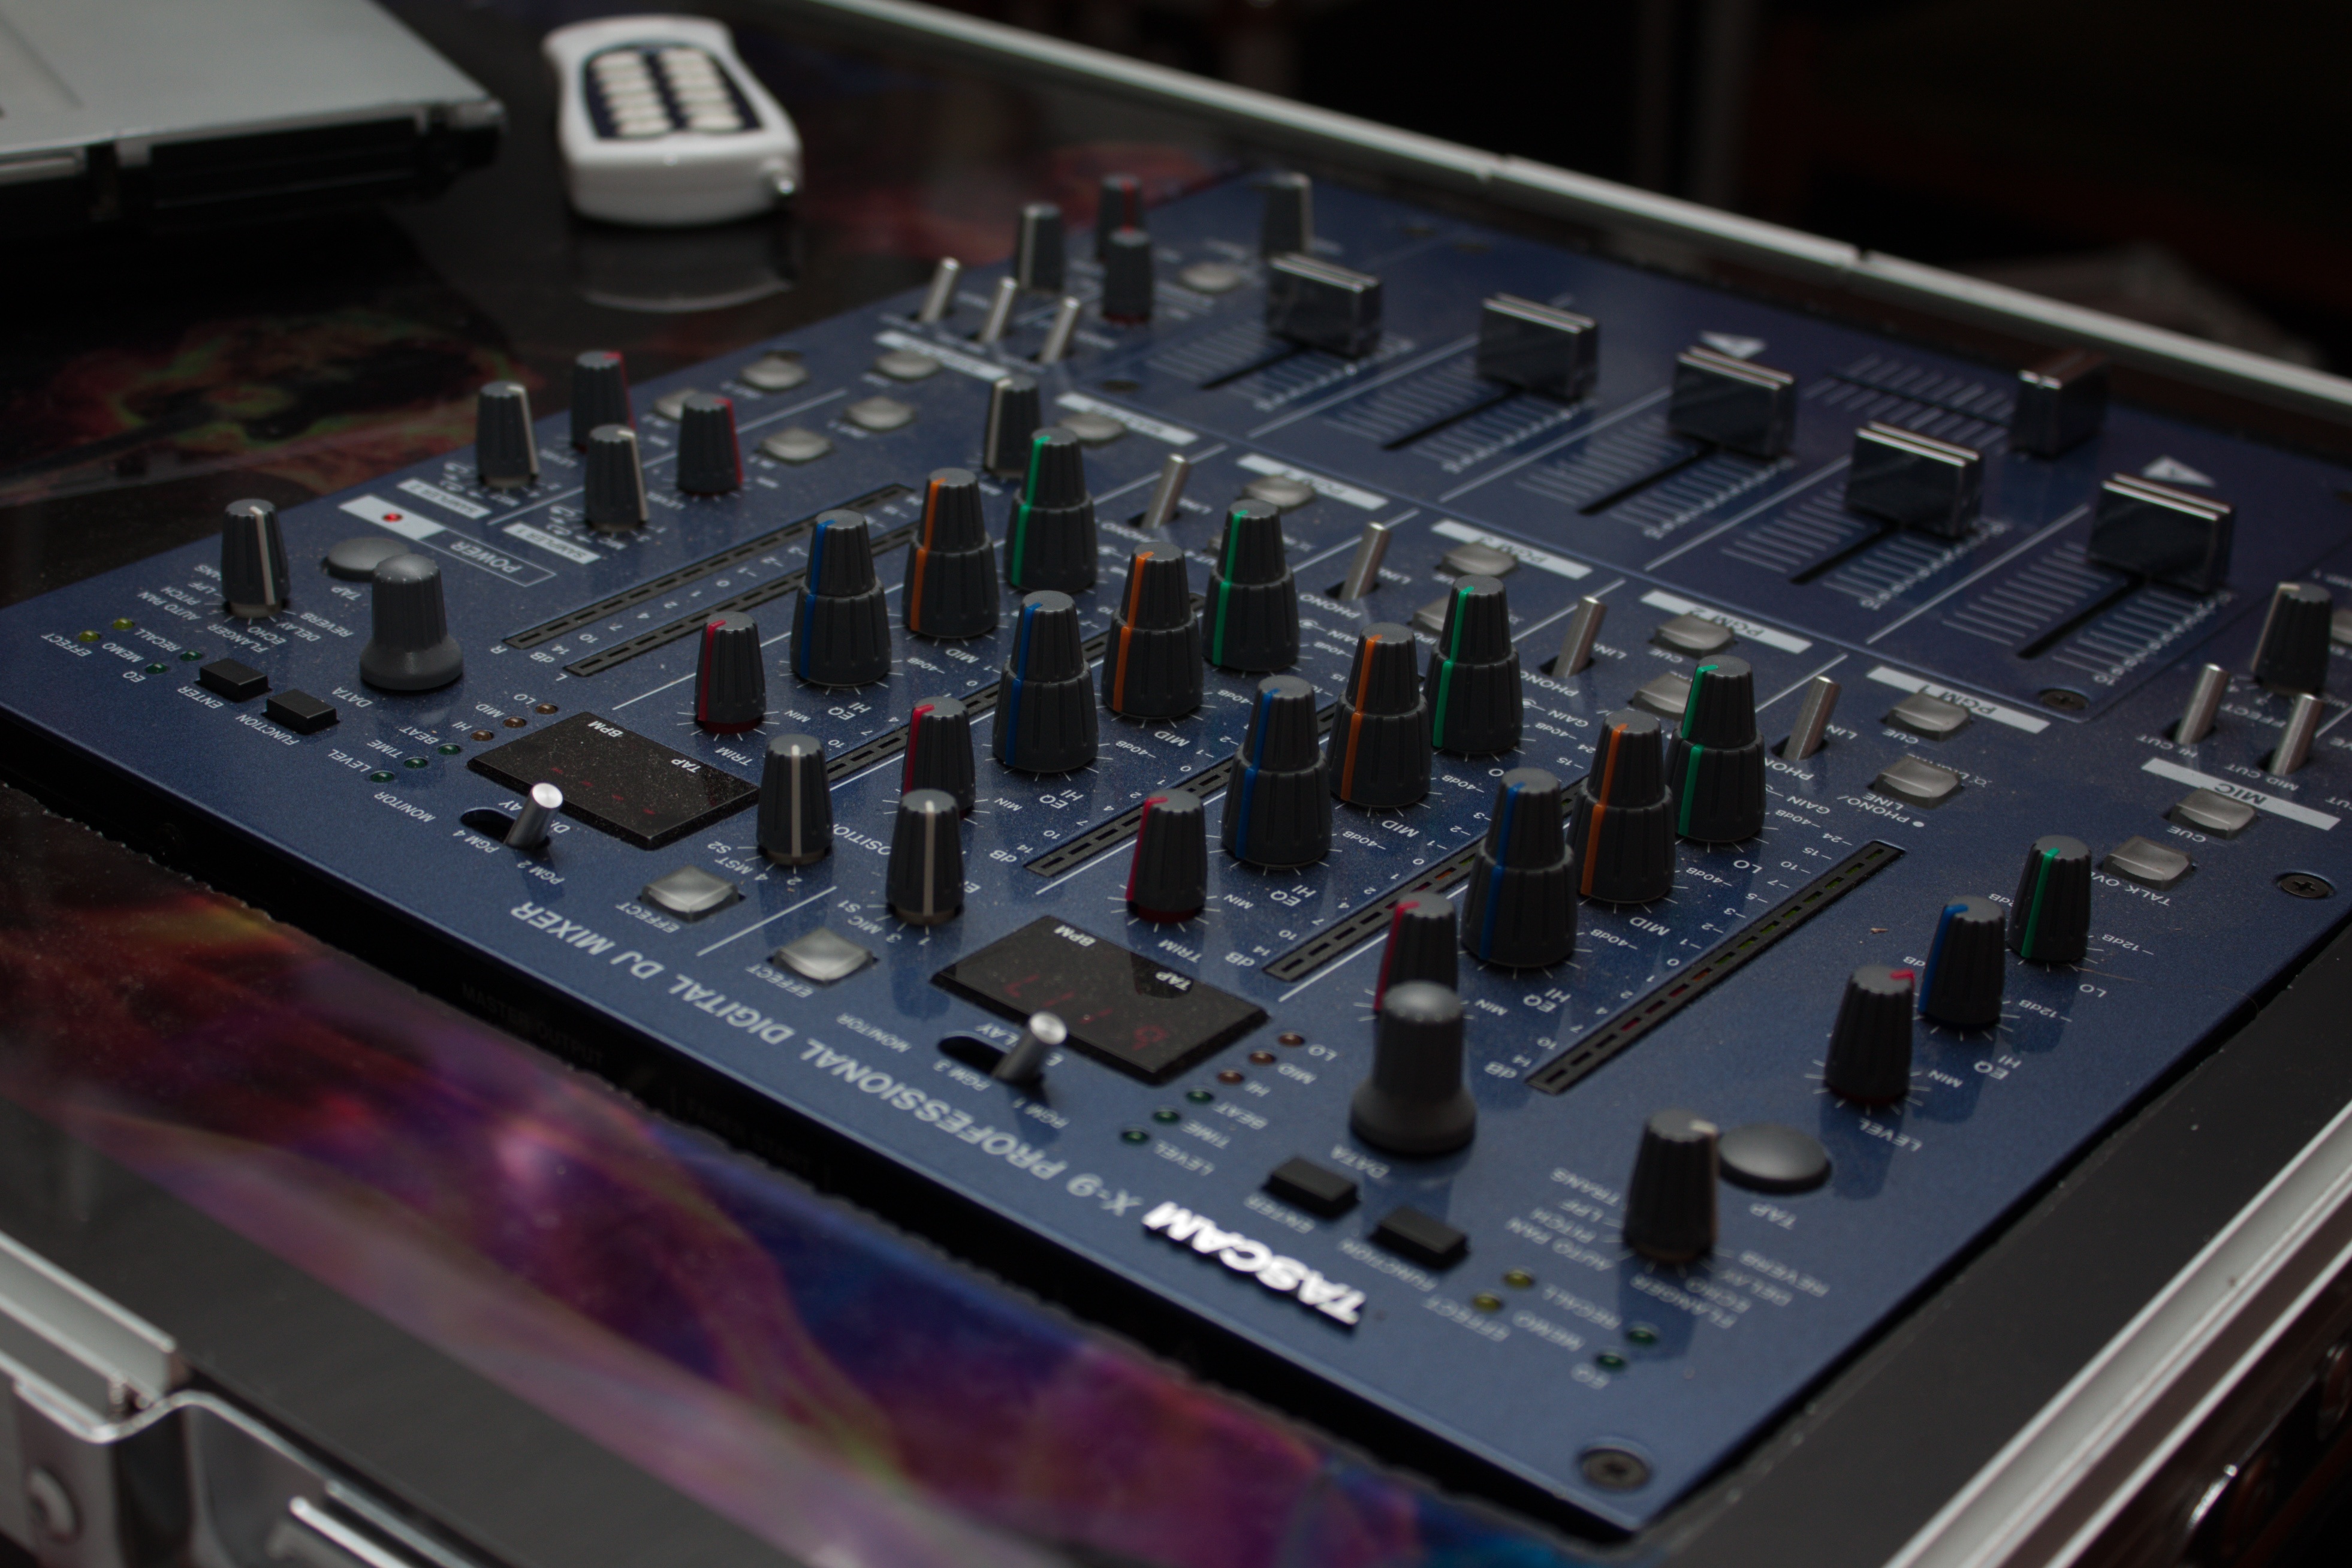
music, technology, dj, electronics, audio, mixer, disco, synthesizer, audio equipment, sound mixer, technical device, computer hardware, musical keyboard, electronic instrument, analog synthesizer, mixing console, sound design